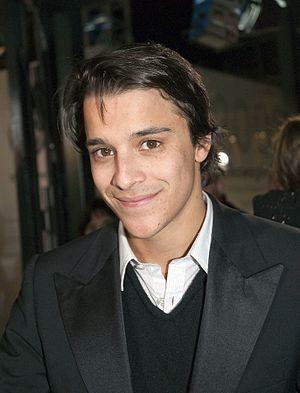
Kostja Alexander Ullmann est un acteur allemand né le 30 mai 1984 à Hambourg en Allemagne. Il est connu pour avoir interprété le rôle d'Achim dans le film Summer Storm de Marco Kreuzpaintner.